Geneviève Lacasse

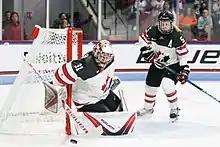
Genevieve Lacasse making a save for Team Canada in 2017

Lacasse was named to Canada's 2014 Olympic roster. In the 2011 MLP Cup, Lacasse earned a shutout in a 5–0 defeat of Switzerland on January 4. Prior to the match, she had made 57 consecutive starts for the Friars. Lacasse earned a shutout in the gold medal game of the 2011 MLP Cup, as Canada prevailed over Sweden by a 6–0 mark. In the third game of the 2011 IIHF Eight Nations Tournament, Lacasse earned a shutout in an 11–0 triumph over Slovakia. By being named to the Team Canada roster for the 2012 IIHF Women's Worlds, Lacasse became the 19th skater from Providence to compete in the World Championships, while being the first to dress for Team Canada.